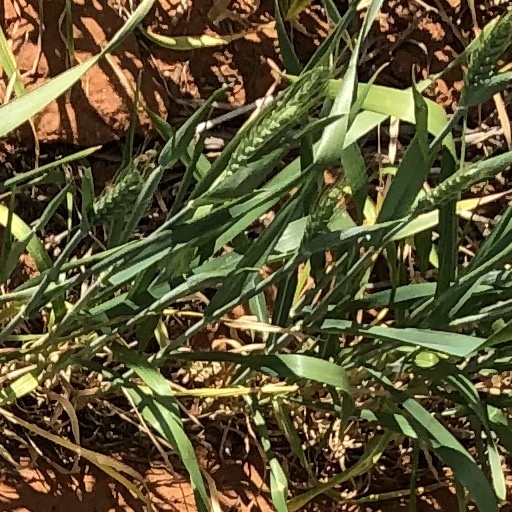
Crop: wheat